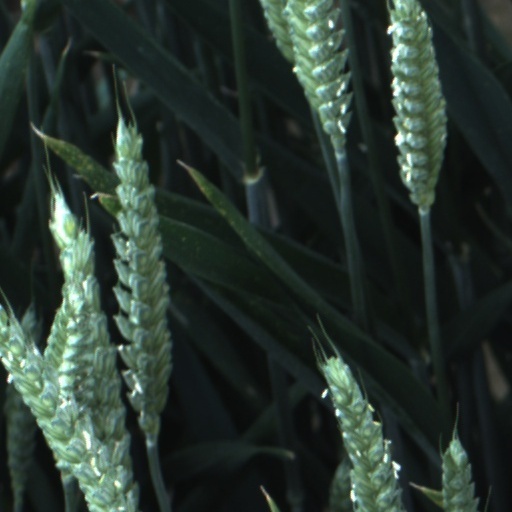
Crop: wheat